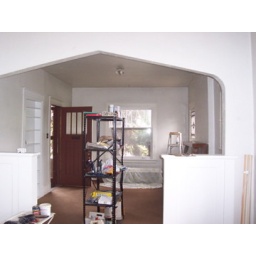
standing near the built in wall shelf looking at the living room